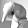
ASL letter: Q